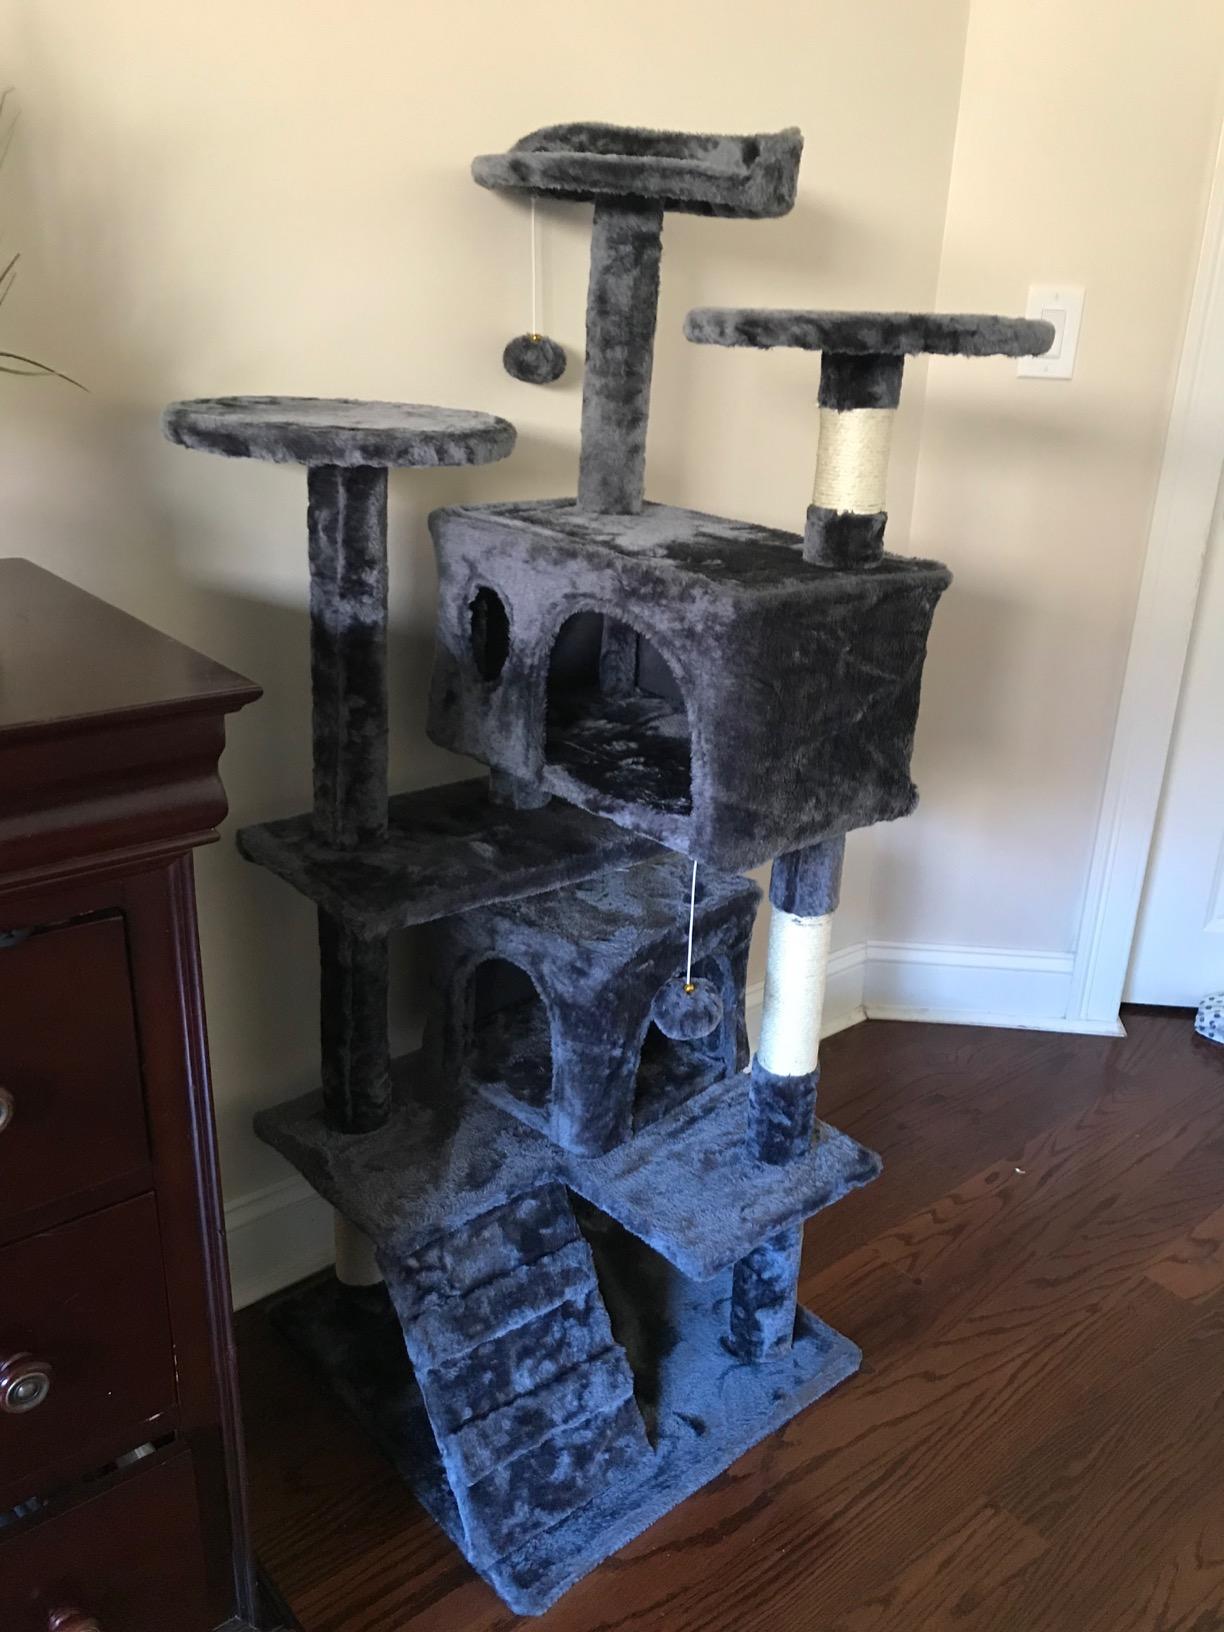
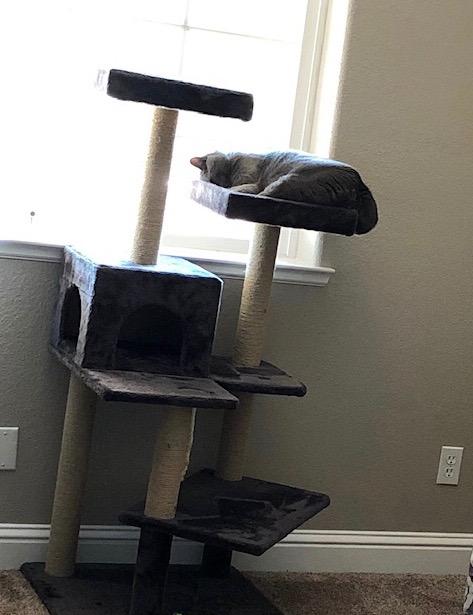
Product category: items_cat tree
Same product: no